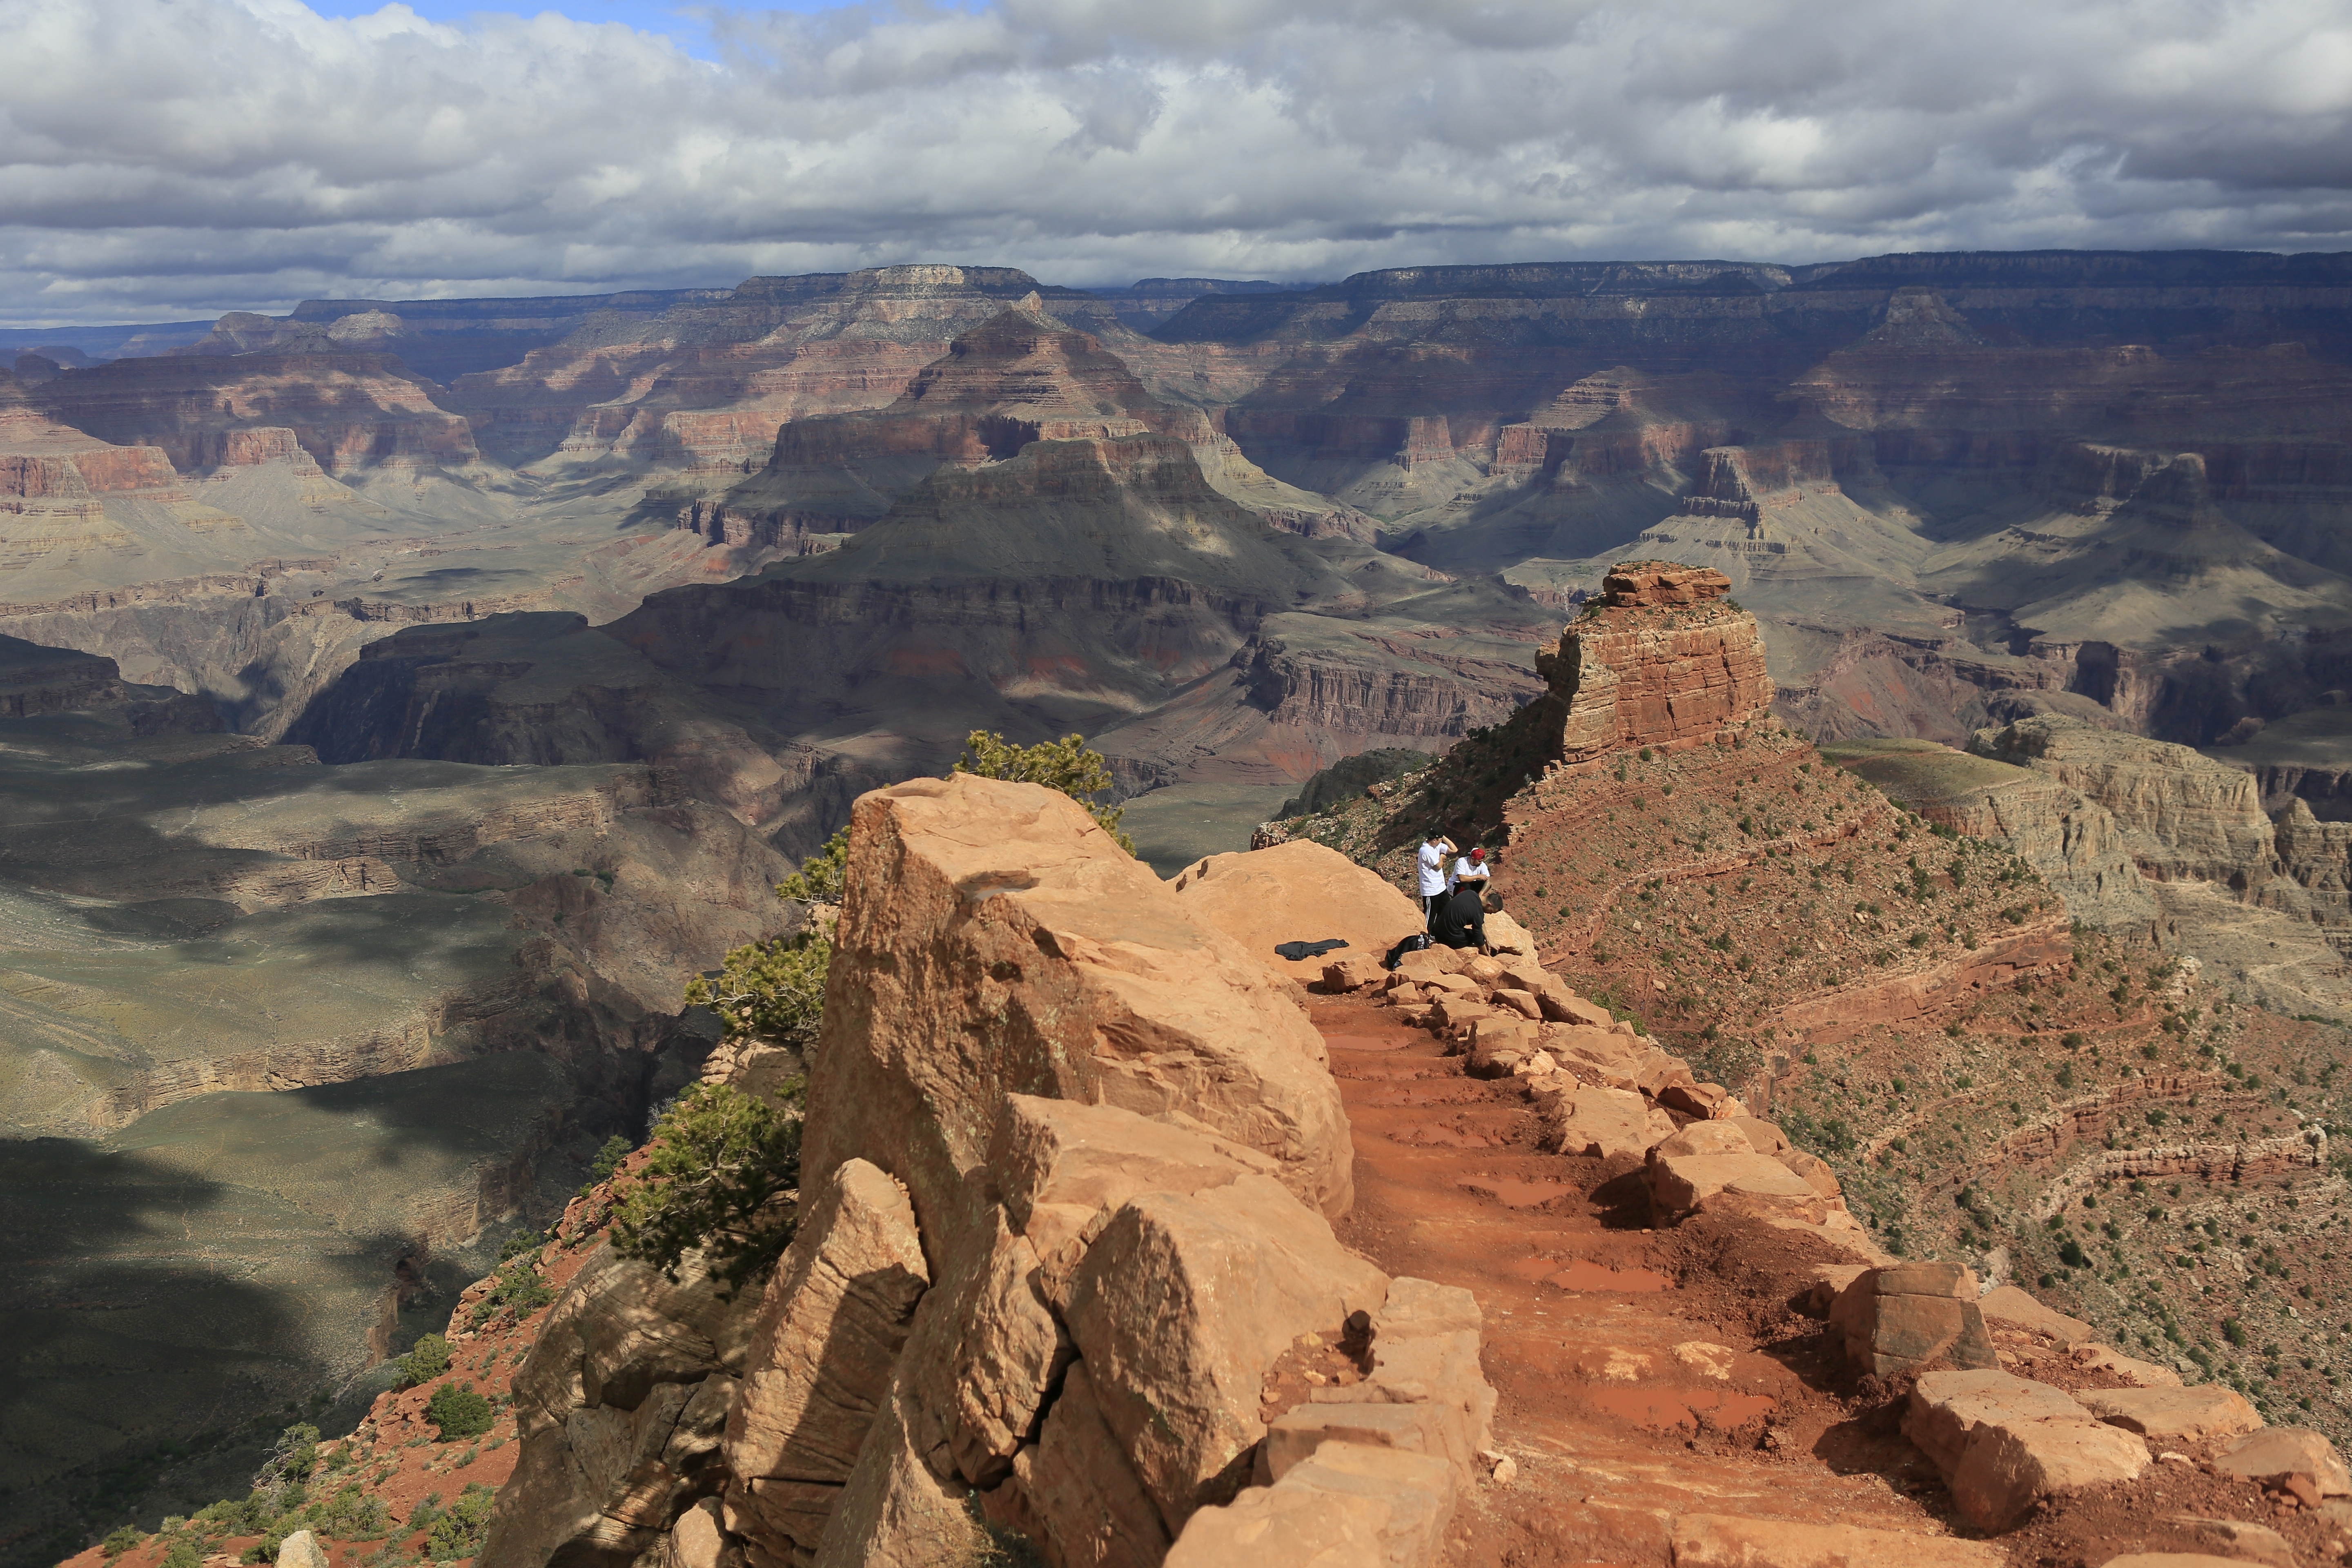
landscape, rock, mountain, valley, formation, cliff, arch, canyon, grand canyon, terrain, national park, geology, badlands, plateau, wadi, tracking, landform, aerial photography, kai bob trail, geographical feature